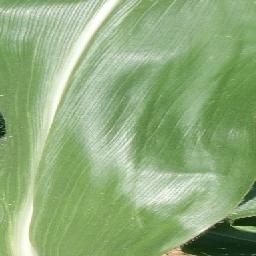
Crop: corn
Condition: (maize)_healthy